Longworth Hall

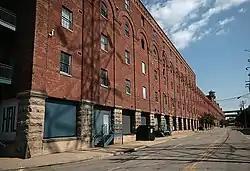
Longworth Hall now occupies the former B&O freight terminal in Cincinnati, Oh.

Longworth Hall is a registered historic building in Cincinnati, Ohio, listed in the National Register on December 29, 1986. Constructed by the Baltimore and Ohio Railroad in 1904 as the B&O Freight Terminal, the building was reported to be the longest structure of its type in the world at long. Camden Yards in Baltimore, a similar structure, is slightly shorter at long. Longworth Hall is 5 stories, while the Baltimore Freight Terminal is 8 stories.